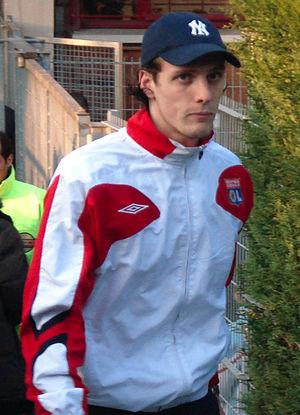
Sébastien Squillaci